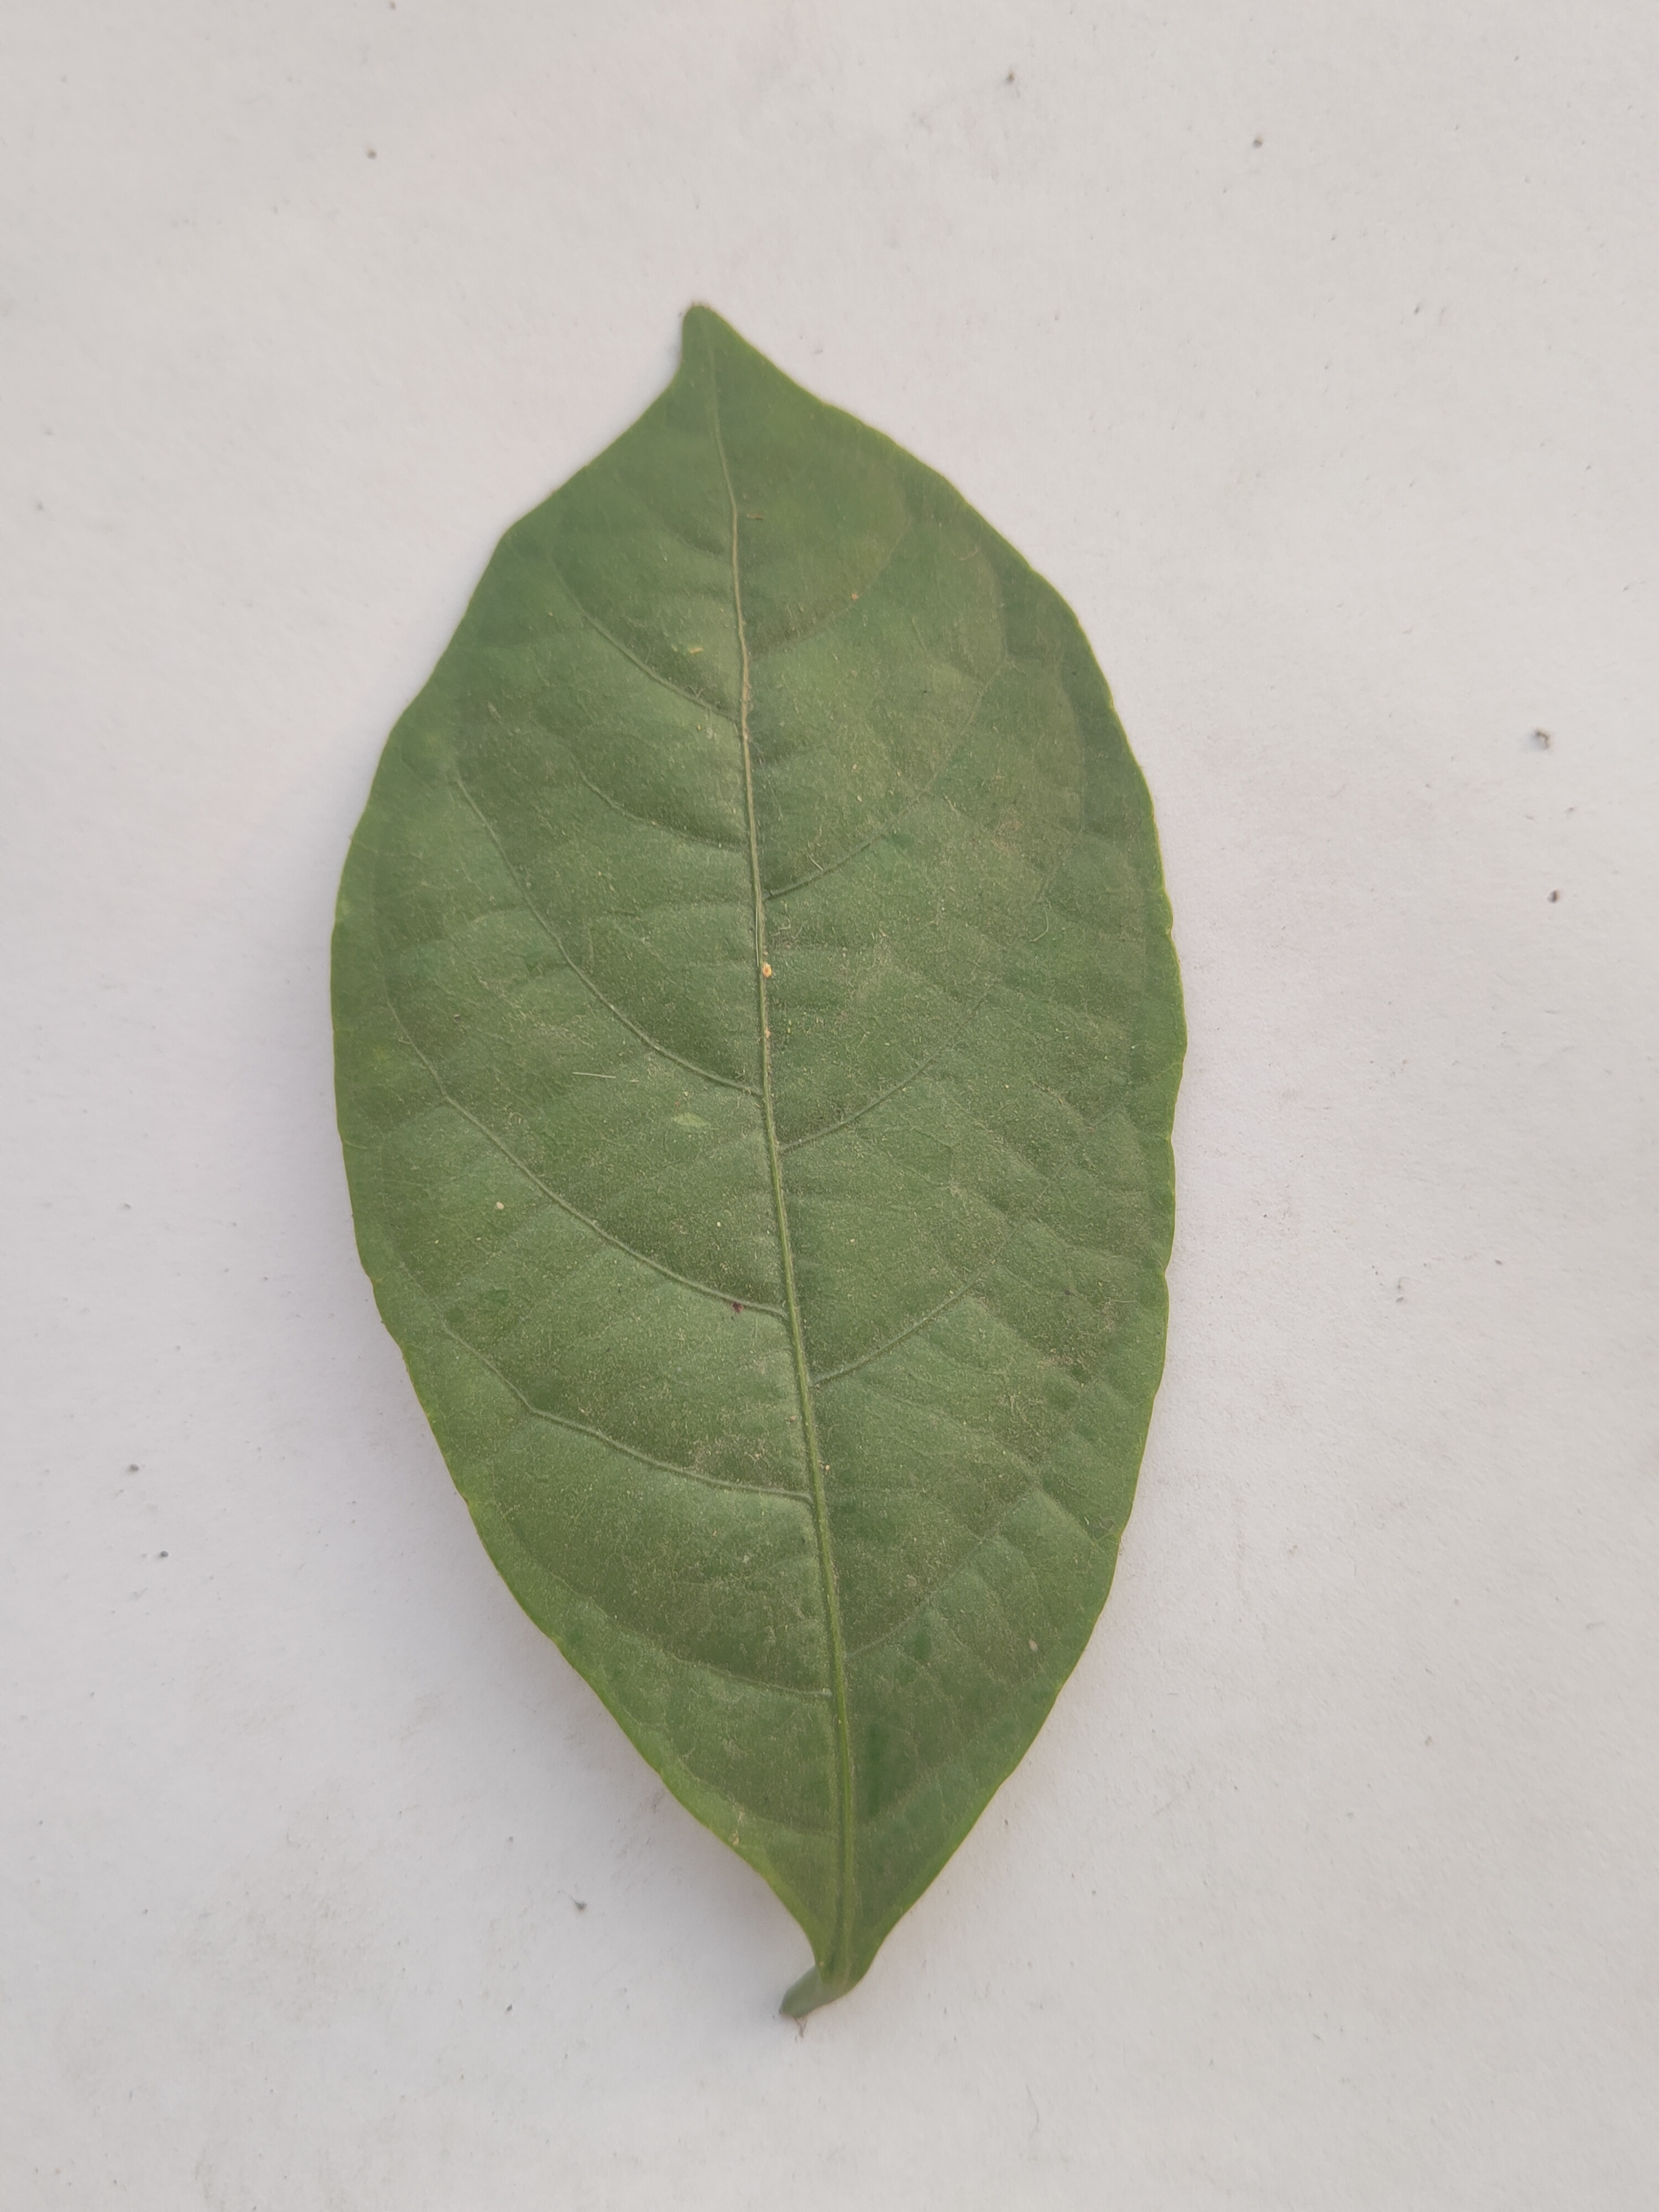
Leaf variety: Lotkon